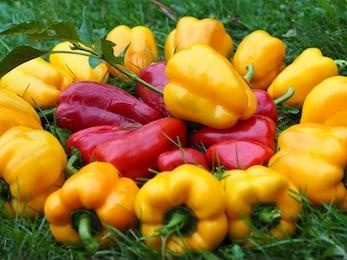
Label: capsicum